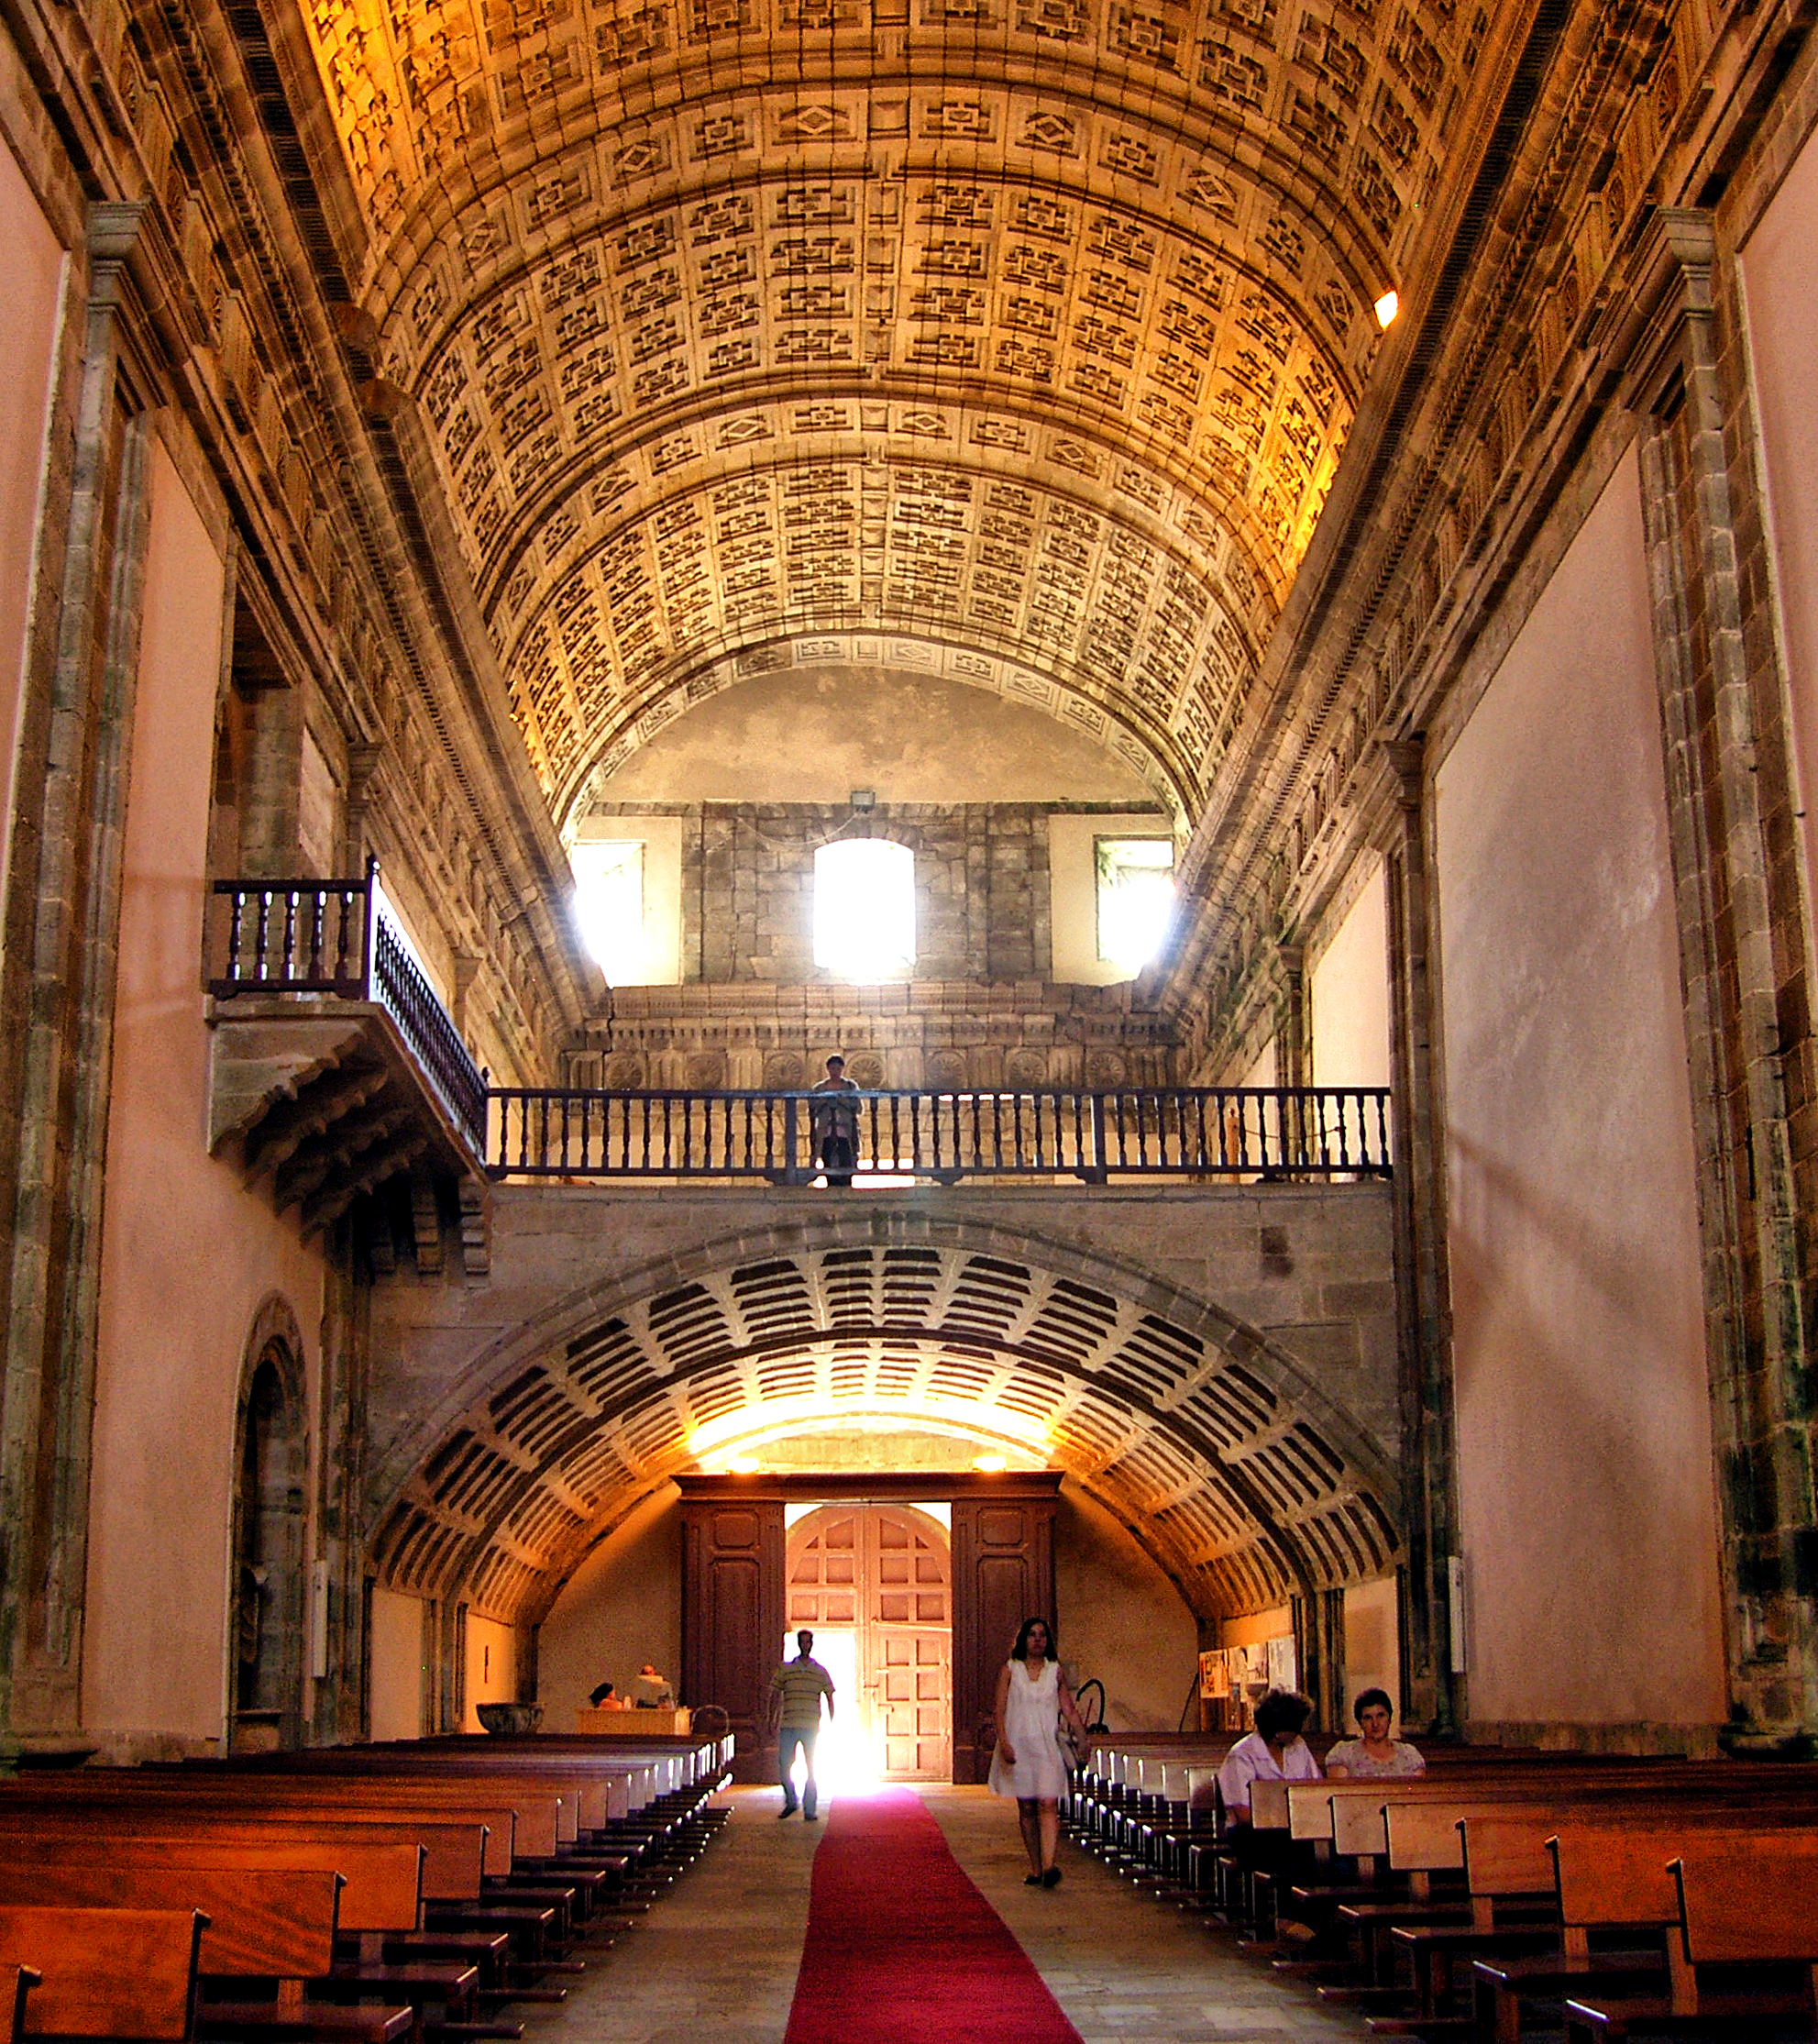
architecture, auditorium, building, hall, church, cathedral, chapel, place of worship, theatre